Robert Guédiguian

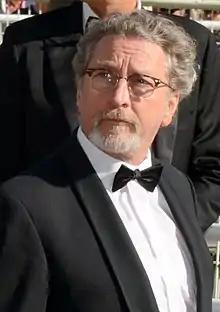
Guédiguian at the 2015 Cannes Film Festival

Robert Jules Guédiguian (born 3 December 1953) is a French filmmaker, producer and actor. Most known for "Marius and Jeannette" (1997) and "Gloria Mundi" (2019), his films usually star his wife Ariane Ascaride or Jean-Pierre Darroussin.